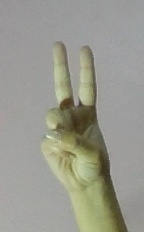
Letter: taa